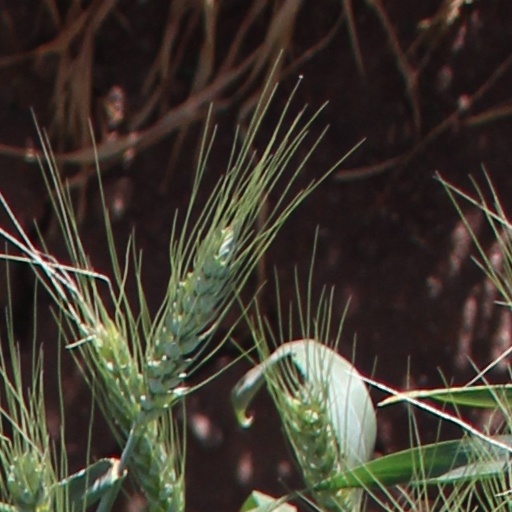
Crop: wheat